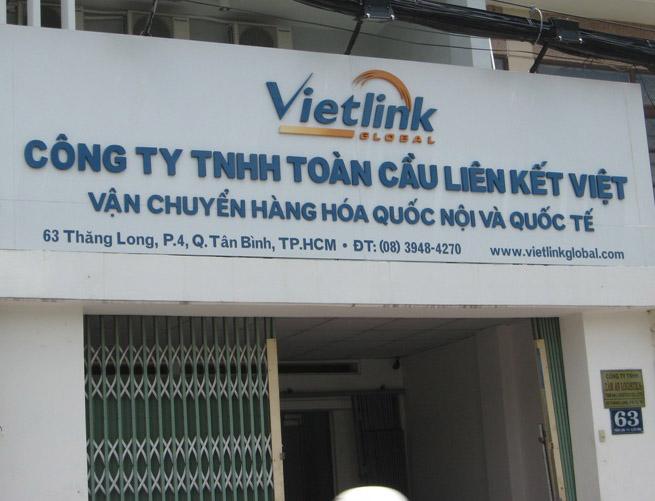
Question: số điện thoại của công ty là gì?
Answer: là 0839484270